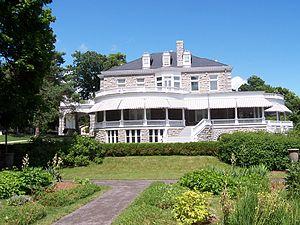
Cet article recense les lieux patrimoniaux des comtés unis de Leeds et Grenville inscrits au répertoire des lieux patrimoniaux du Canada, qu'ils soient de niveau provincial, fédéral ou municipal.
Fulford Place est un musée situé à Brockville en Ontario au Canada. C'était la maison du sénateur George Taylor Fulford, personnalité politique et homme d'affaires canadien.
Voici la liste des lieux historiques nationaux du Canada situé en Ontario. En mai 2012, on compte 263 lieux historiques nationaux en Ontario, dont 37 sont administrés par Parcs Canada. À ce nombre, il faut ajouter aussi cinq sites qui ont perdu leur désignation. Pour les villes de Toronto, Ottawa et Kingston voir :